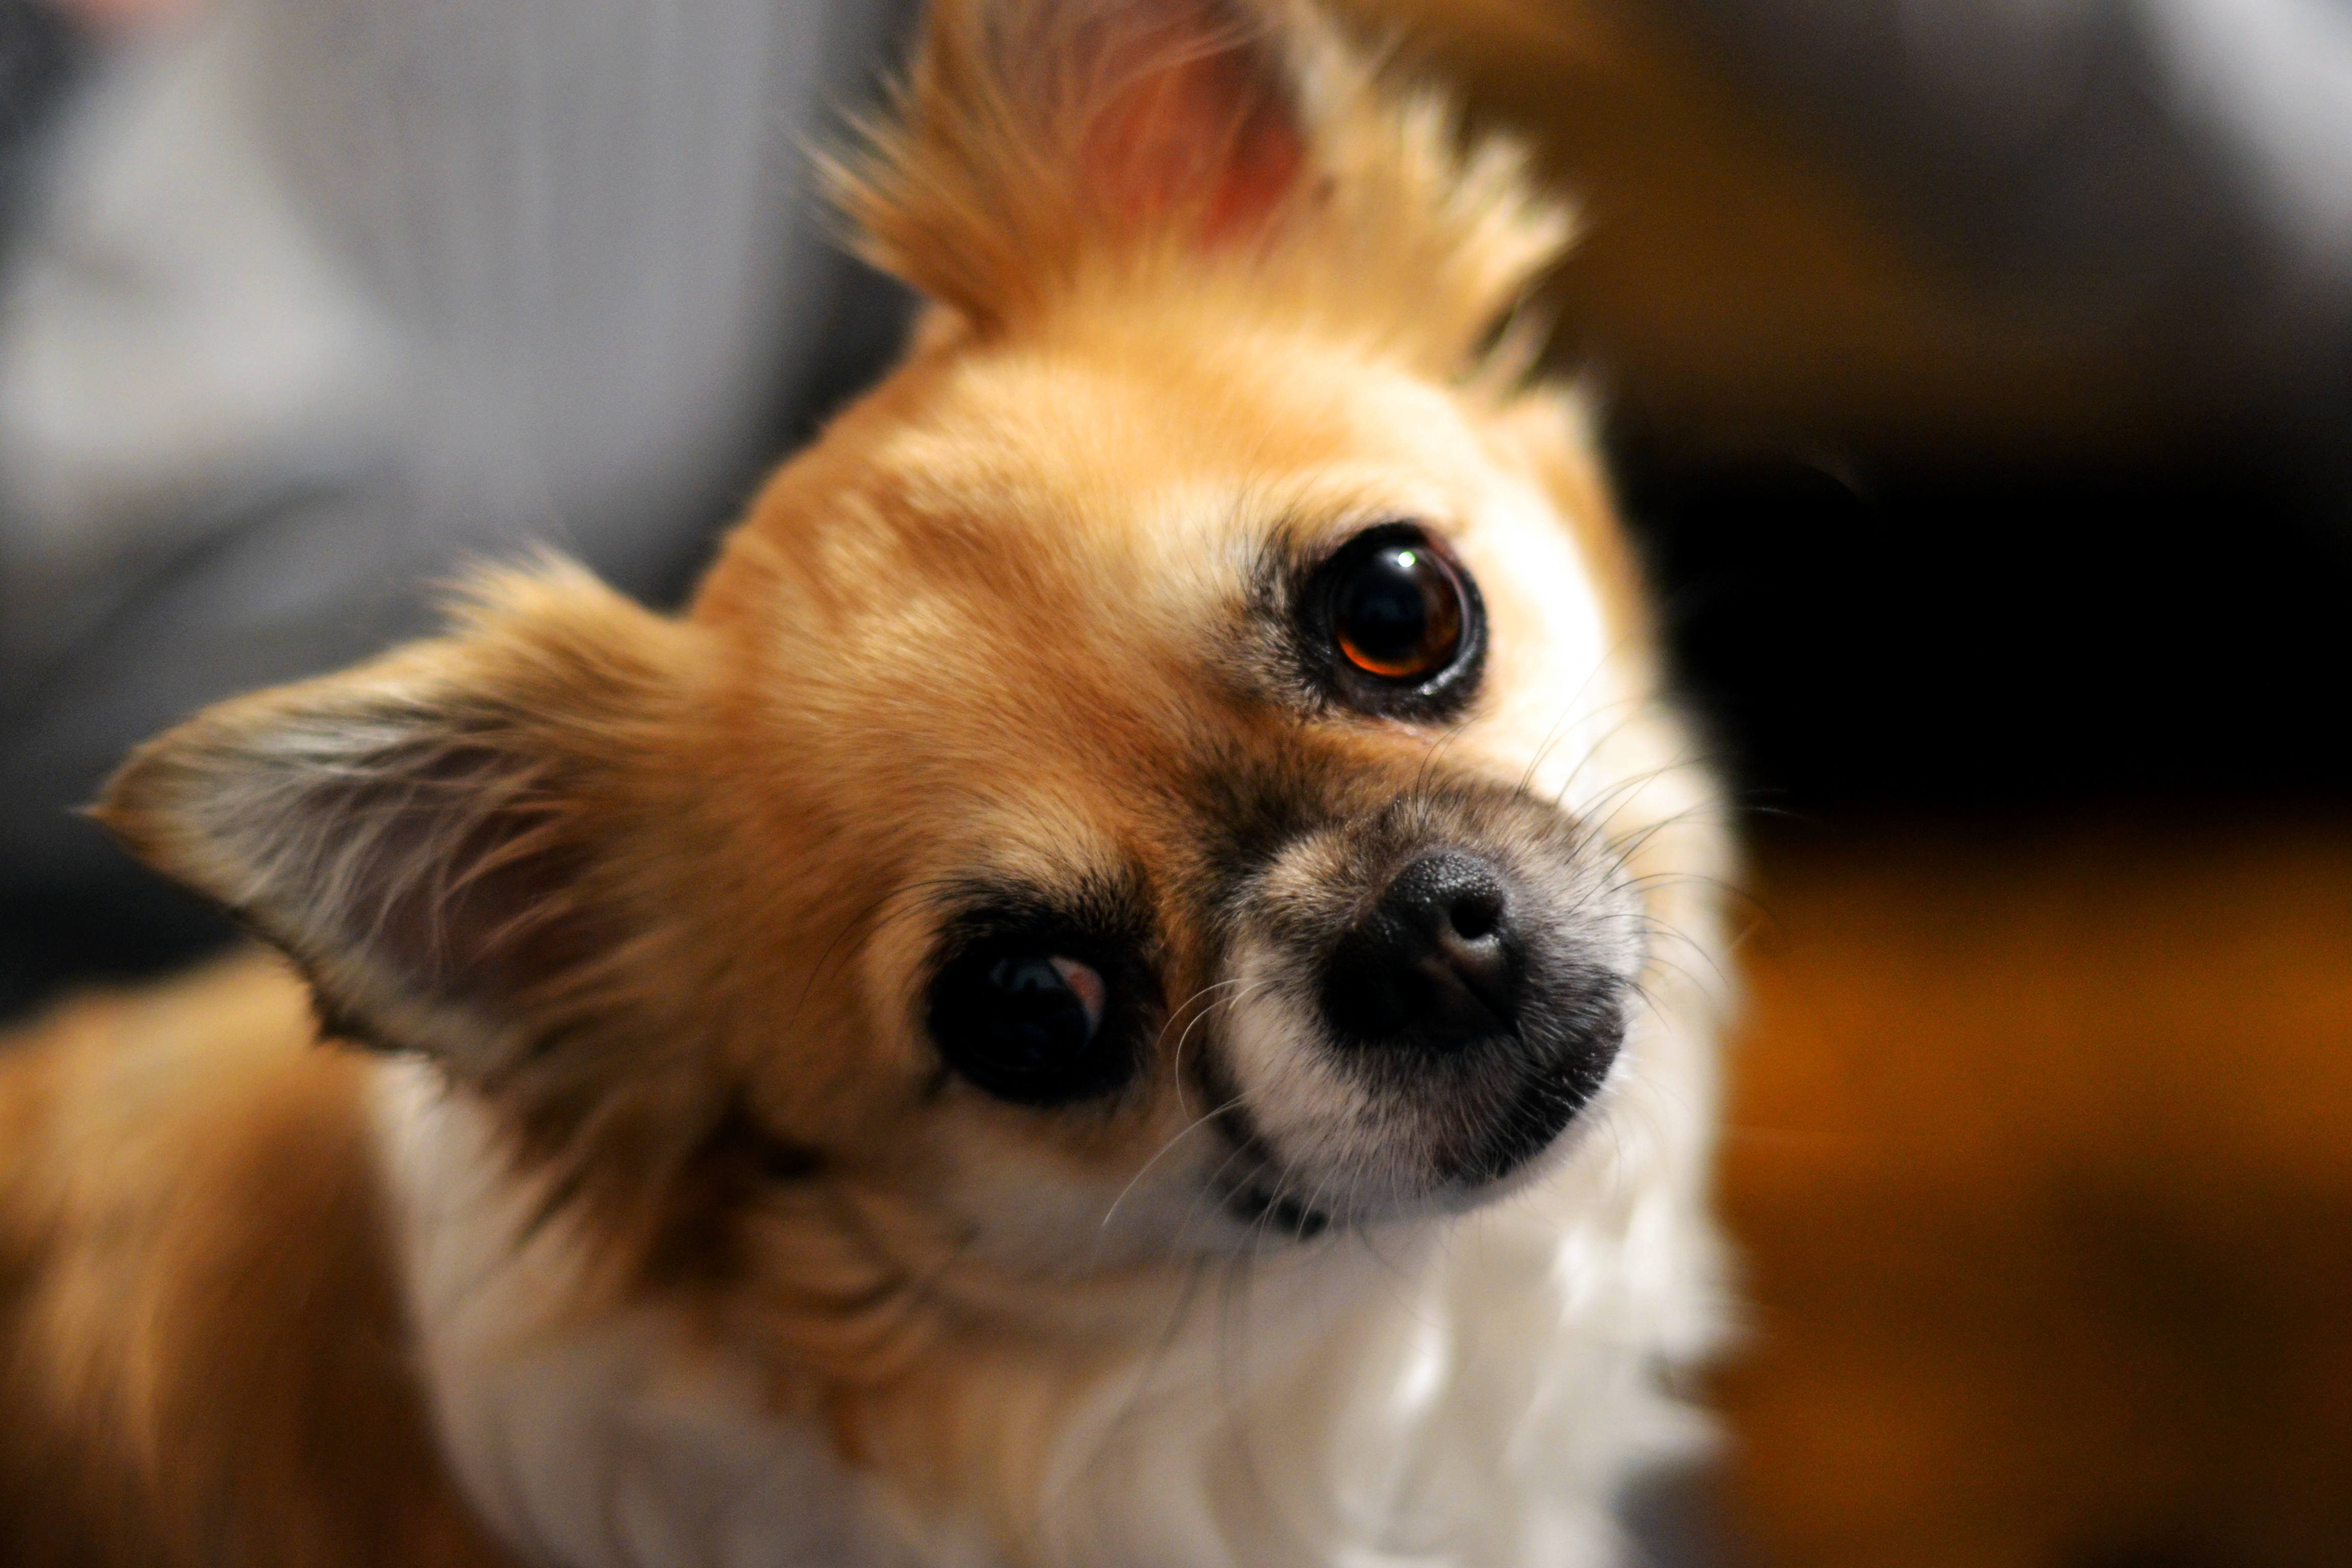
dog, animal, cute, brown, mammal, eyes, snout, head, vertebrate, chihuahua, dog breed, dog like mammal, carnivoran, tibetan spaniel